Pittsburgh Steelers

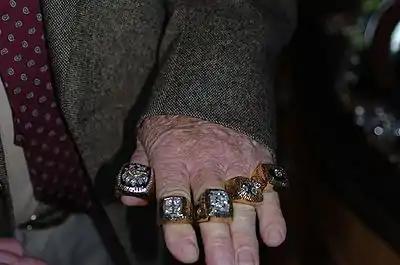
Steelers' five Super Bowl rings before 2009

Cowher led the Steelers to the playoffs in each of his first six seasons, a feat that had been accomplished only by legendary coach Paul Brown of the Cleveland Browns. In those first six seasons, Cowher coached them as deep as the AFC Championship Game three times and following the 1995 season an appearance in Super Bowl XXX on the strength of the "Blitzburgh" defense. However, the Steelers lost to the Dallas Cowboys in Super Bowl XXX, two weeks after a thrilling AFC Championship victory over the Indianapolis Colts. Cowher produced the franchise's record-tying fifth Super Bowl win in Super Bowl XL over the NFC champion Seattle Seahawks ten years later. With that victory, the Steelers became the third team to win five Super Bowls, and the first sixth-seeded playoff team to reach and win the Super Bowl since the NFL expanded to a 12-team post-season tournament in 1990. He coached through the 2006 season which ended with an 8–8 record, just short of the playoffs. Overall Cowher's teams reached the playoffs 10 of 15 seasons with six AFC Championship Games, two Super Bowl berths and a championship.